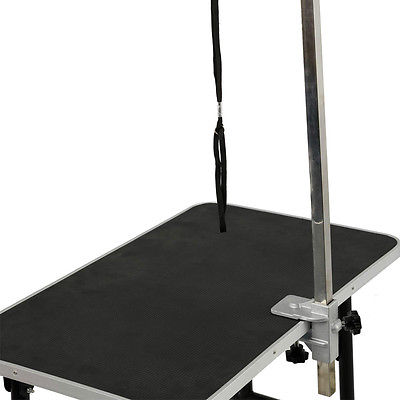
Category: table